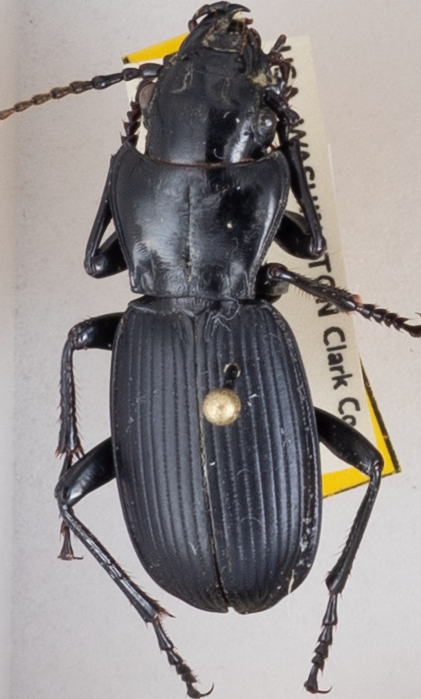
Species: Pterostichus lama
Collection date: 2018-07-24
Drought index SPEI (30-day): -1.13
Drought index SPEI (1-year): -0.62
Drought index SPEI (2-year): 0.71